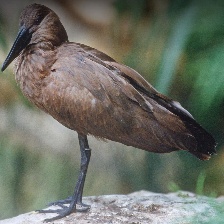
Species: HAMERKOP
Scientific name: SCOPUS UMBRETTA